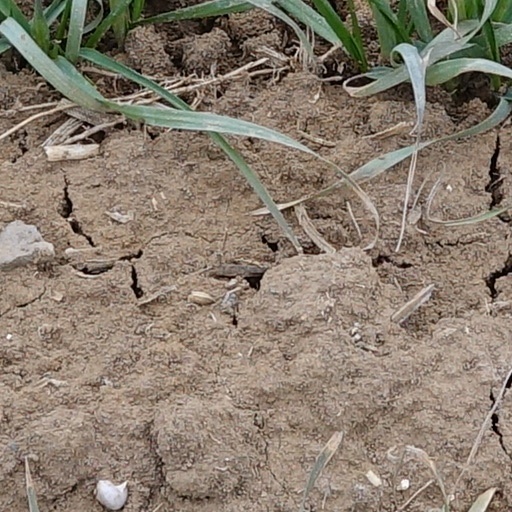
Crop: wheat